Niki Lauda

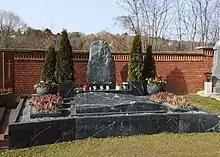
Lauda's grave in Vienna

Lauda's helmet was originally painted plain red with his full name written on both sides and the Raiffeisen Bank logo in the chin area. He wore a modified AGV helmet in the weeks following his Nürburgring accident so as the lining would not aggravate his burned scalp too badly. In 1982, upon his return to McLaren, his helmet was white and featured the red "L" logo of Lauda Air instead of his name on both sides, complete with branding from his personal sponsor Parmalat on the top. From 1983 to 1985, the red and white were reversed to evoke memories of his earlier helmet design.